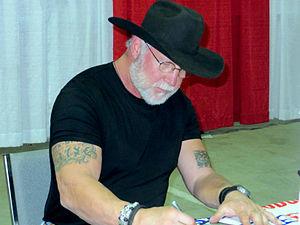
Randall Lee White dit Randy White est un joueur américain de football américain. Il fit l'ensemble de sa carrière dans la franchise des Cowboys de Dallas.